Everything You Always Wanted to Know About Sex* (*But Were Afraid to Ask) (film)

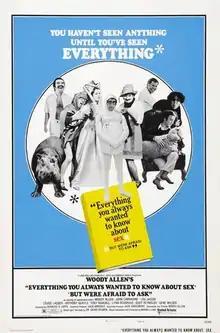
Theatrical release poster

Everything You Always Wanted to Know About Sex* (*But Were Afraid to Ask) is a 1972 American sex comedy anthology film directed by Woody Allen. It consists of a series of short sequences loosely inspired by David Reuben's 1969 book of the same name.